Galactic lens

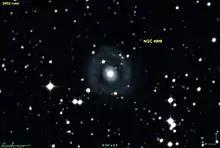
NGC 4909 - a galaxy with an inner lens.

A Galactic lens is a component of a galaxy. It presents an almost uniform distribution of surface brightness.